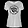
Label: T - shirt / top